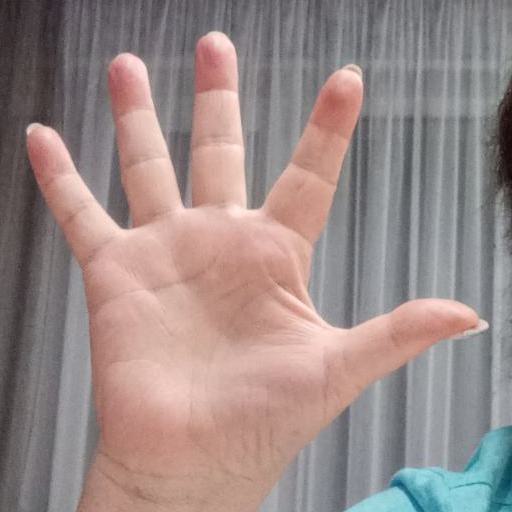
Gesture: palm